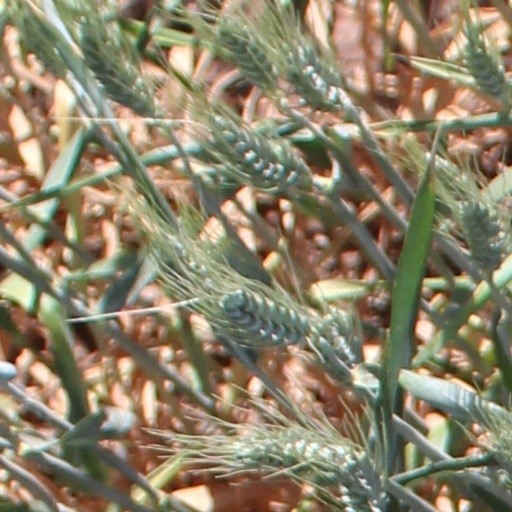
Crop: wheat